Van Nest, Bronx

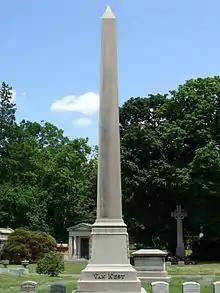
Van Nest family plot in Woodlawn Cemetery

The neighborhood got its name from the former Van Nest station on the New York, New Haven and Hartford Railroad, which was named after the father of Abraham R. Van Nest, a director of the railroad. A short railroad spur was constructed off the main line from the Van Nest station to serve the adjacent Morris Park Racecourse, which was the site of thoroughbred horse racing from 1889 to 1904. Between 1892 and 1896, lots were subdivided from farmland by the Van Nest Land & Improvement Company. Before the city graded the streets in 1895, the flat terrain and accumulation of rainwater in low-lying areas resulted in this area being nicknamed "Mud West". The multi-legged intersection of Van Nest Avenue, Unionport Road, and Victor Street is still known as the "Five Corners" by many old timers and locals.